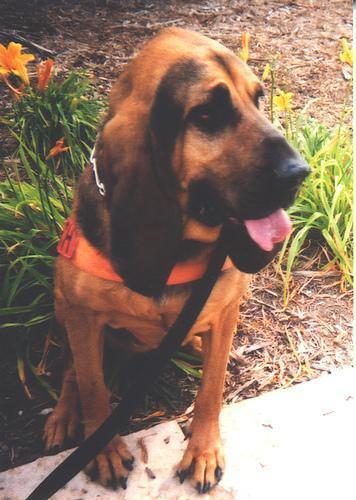
bloodhound